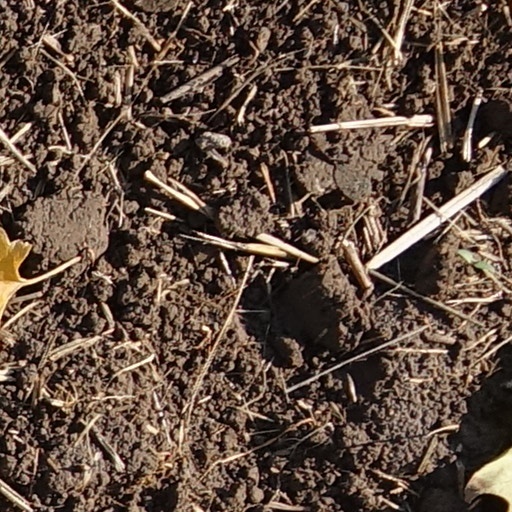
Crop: wheat